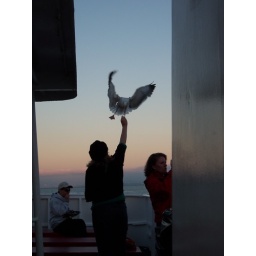
Dump ducks foraging off the back of the boat in Sausalito, Ca.